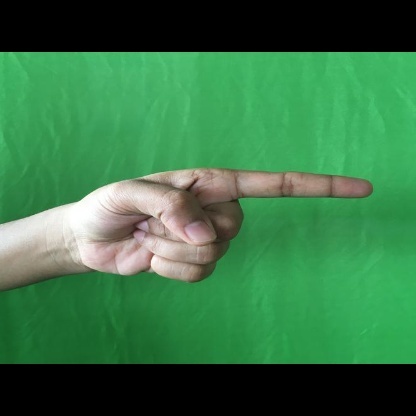
Mudra: Suchi